California Diamond Jubilee half dollar

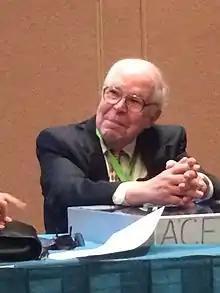
Q. David Bowers has praised the California Diamond Jubilee half dollar.

On receipt, the sketches and letter were forwarded to the Commission of Fine Arts, charged since 1921 with making recommendations on coinage design, and then to its sculptor member, James Earle Fraser, designer of the Buffalo nickel. Fraser wrote to Rossi on May 18, deprecating the designs, "the bear is entirely too short, and the whole thing inexperienced and amateurish." He recommended that Chester Beach (credited with the design of the 1923 Monroe Doctrine coin) or Robert I. Aitken (who had created the 1915 Panama-Pacific $50 pieces) be hired, as both were from California and might create "something which would be far more interesting and with a bigger sense of what California really is".